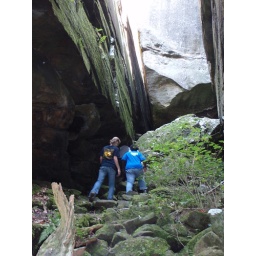
Two students hike up a split rock canyon in Southern Illinois.